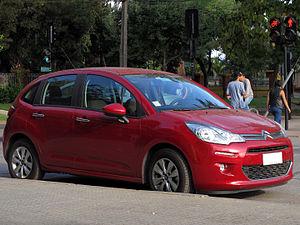
La Citroën C3 II est une petite voiture polyvalente présentée en juillet 2009 et commercialisée en novembre. Elle est la remplaçante de la Citroën C3 qui s'est vendue à plus de deux millions d'exemplaires.